History of Emirates (airline)

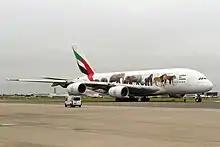
An Emirates Airbus A380 in the "United for Wildlife" livery (2016)

In 2000, Emirates placed an order for twenty-five Boeing 777-300s, eight Airbus A340-500s, three Airbus A330-200s and twenty-two of the double-decker A380. Its frequent flyer programme, Skywards, was also launched in 2000 as the airline grew. Towards the end of the year, Emirates planned to start long-haul services to the East Coast and West Coast of the United States, as well as non-stop flights to Australia and Brazil. During 2002, Emirates passenger figures increased 18% to over 6.8 million against the previous year.